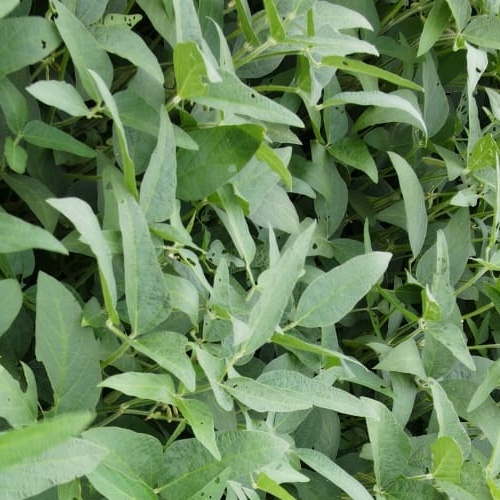
Label: Diabrotica_speciosa